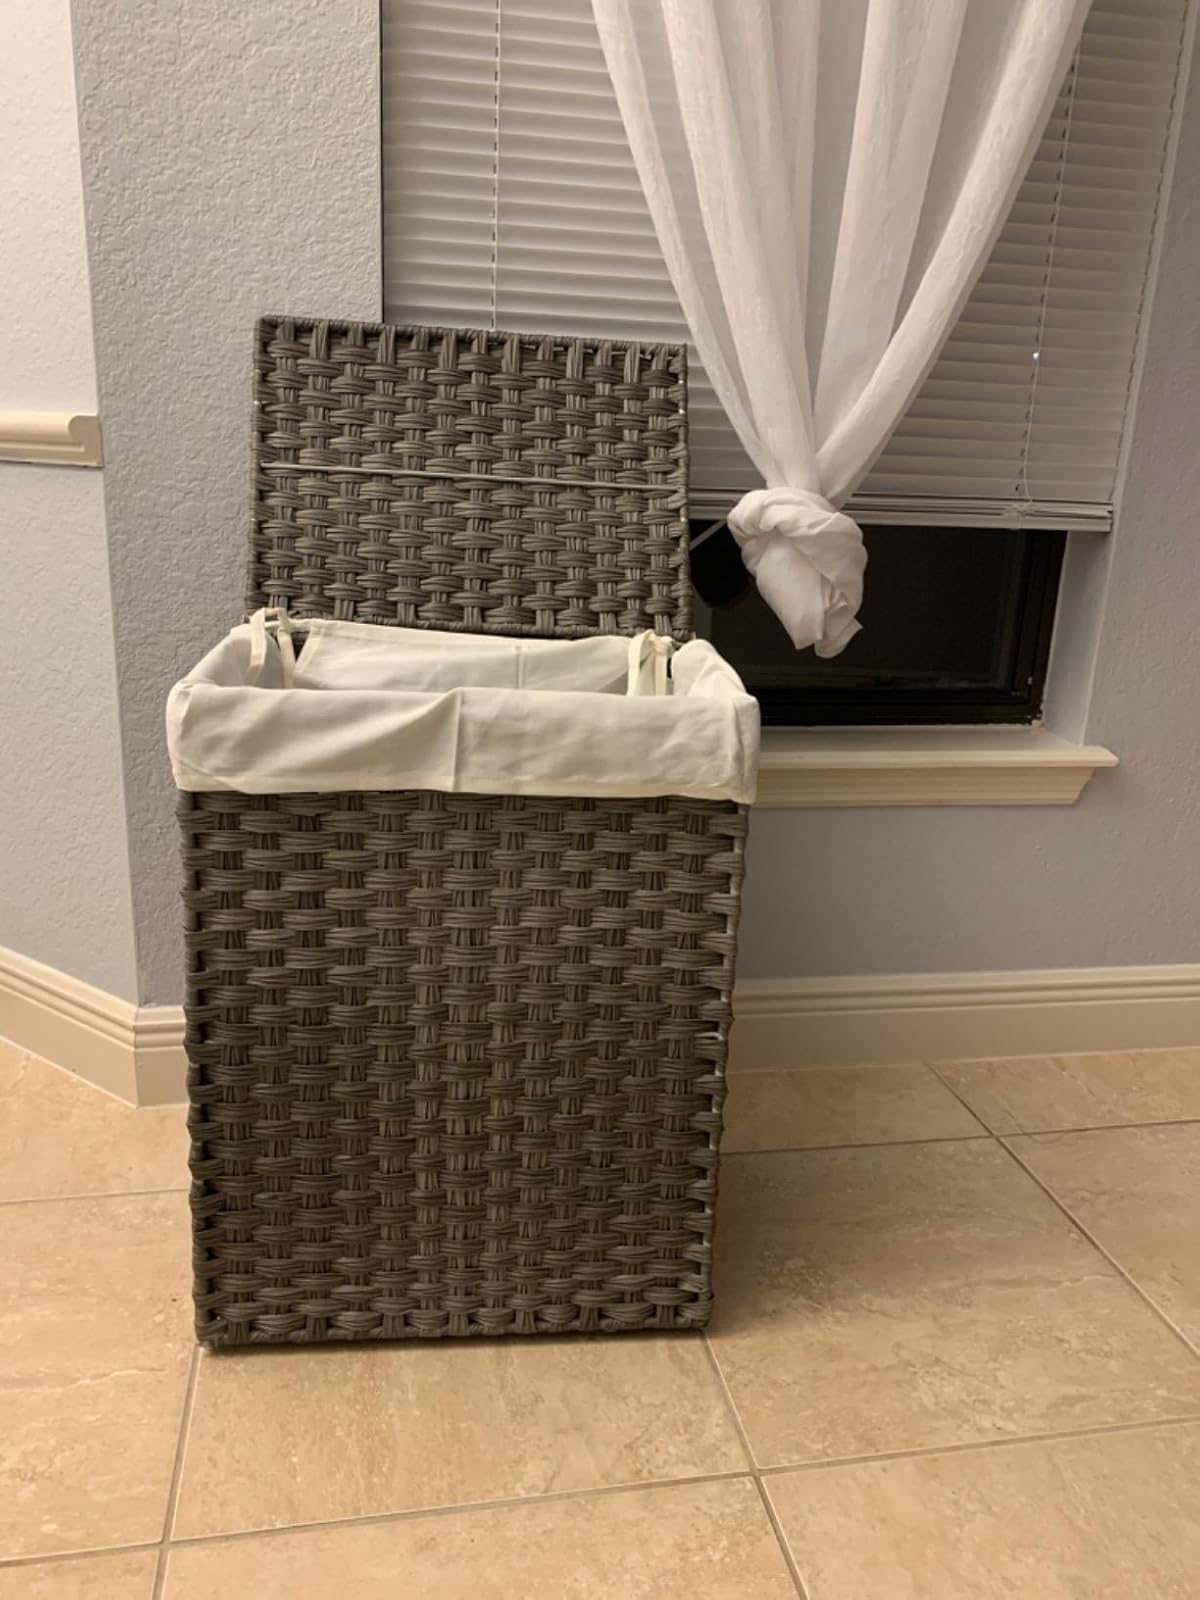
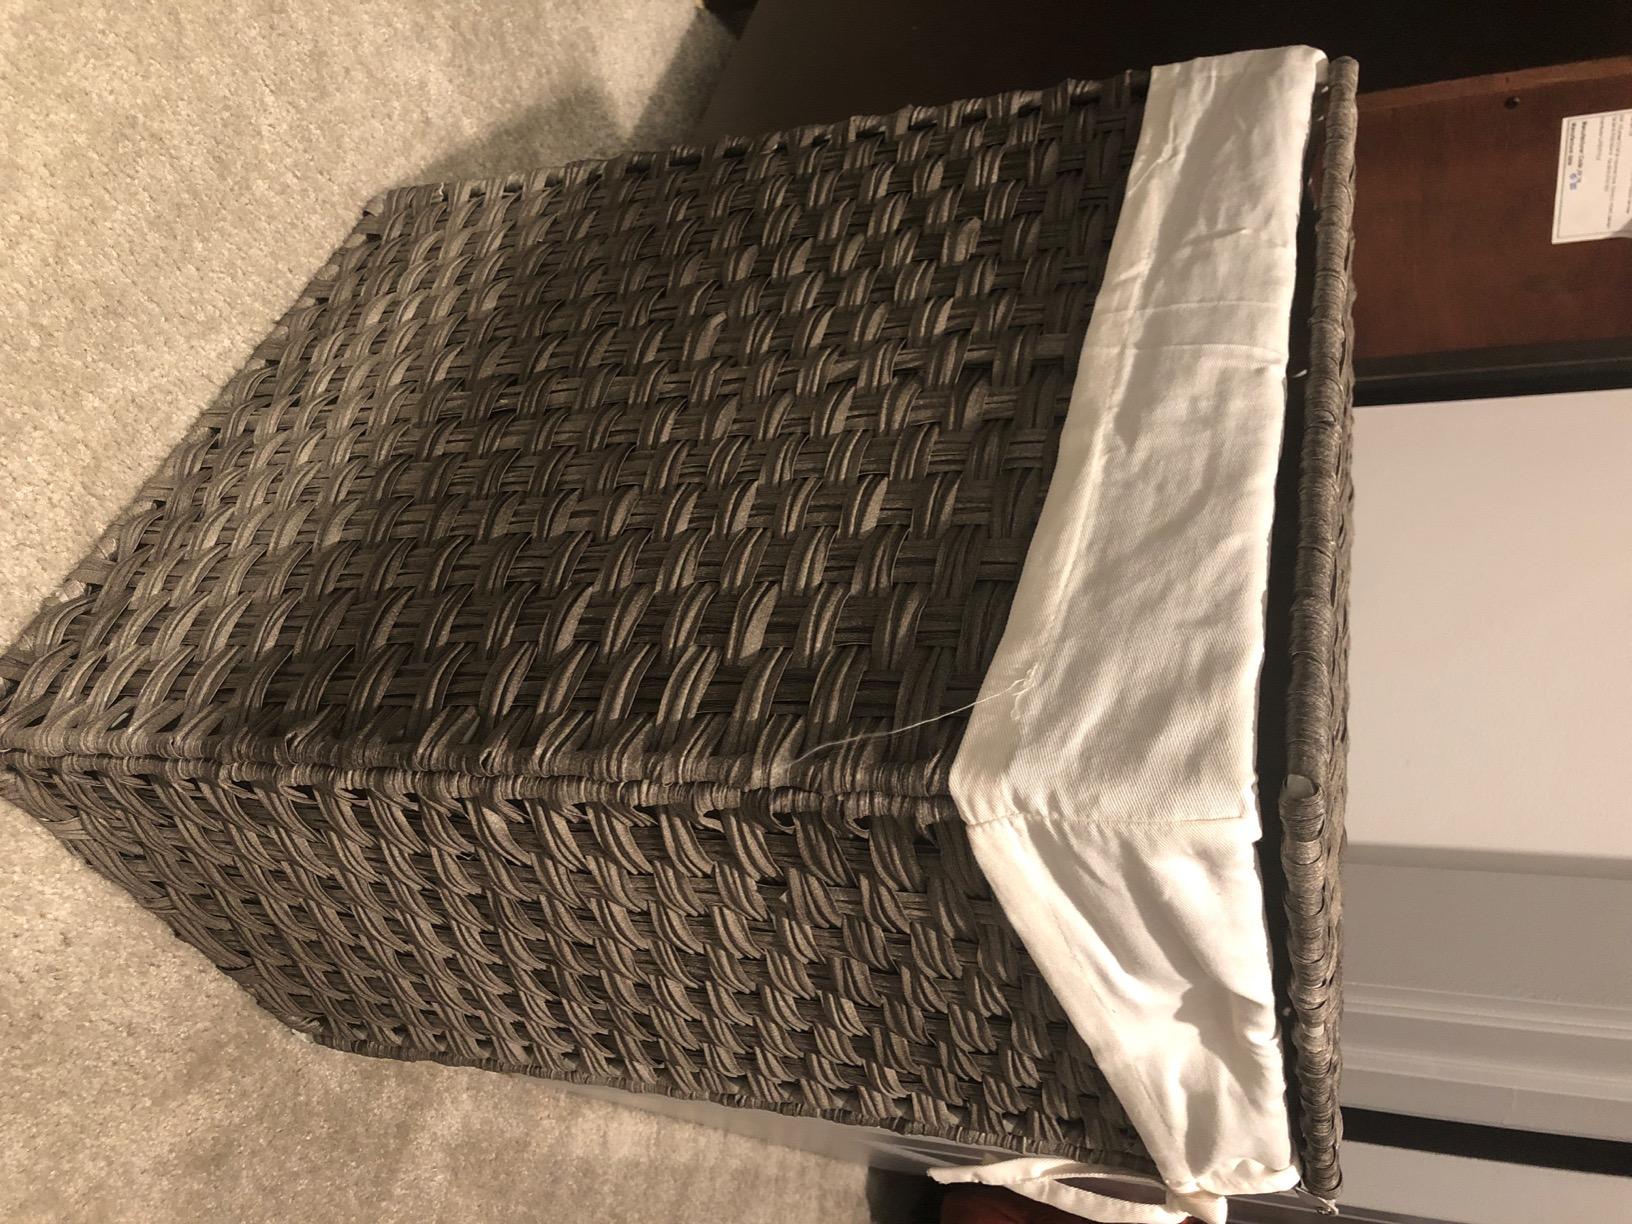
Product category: items_hamper
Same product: yes